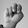
ASL letter: N